Willi Schaefer

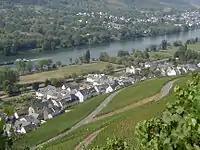
Vineyards above the town of Graach.

Willi Schaefer works with 3 hectares of Riesling vineyards, including vines in Graacher Himmelreich, Graacher Domprobst and Wehlener Sonnenuhr. Wine writers Stephen Brook and Stephan Reinhardt are of the opinion that the best wines from this estate are usually produced from the Graacher Domprobst parcels. The oldest vines are around 60 years of age and 60-70% of the vines are ungrafted, resulting in low yields.